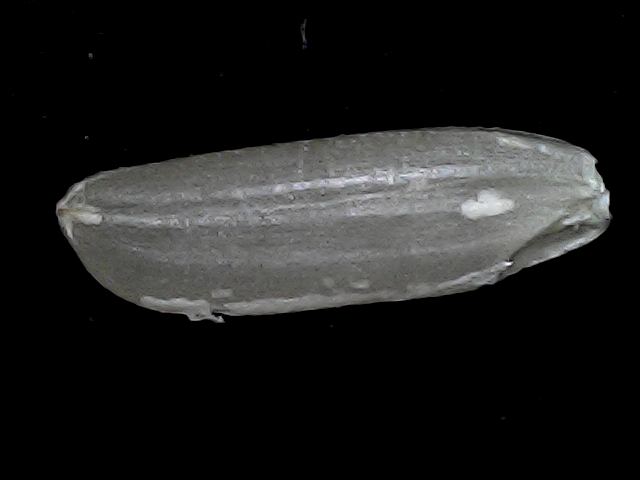
Rice variety: BD85